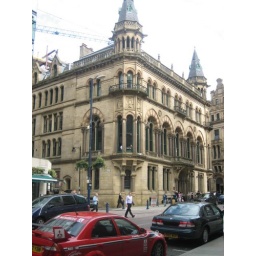
Just noticed the 3 people in the window eating